Randall-Hildreth House

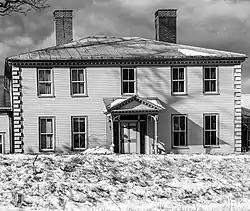
2016 photo

The Randall-Hildreth House is a historic house at 806 Foreside Road in Topsham, Maine. Built in 1800, it is a fine local example of a Federal period mansion house with Georgian and Greek Revival features. It was owned by the same family for nearly 200 years, and was listed on the National Register of Historic Places in 2004.